Mary T. Wales

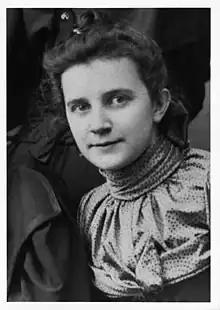
Wales, c. 1914

Mary Tiffany Wales (1874–1952) was a college-educated teacher and co-founder of Johnson & Wales Business School in Providence, Rhode Island.